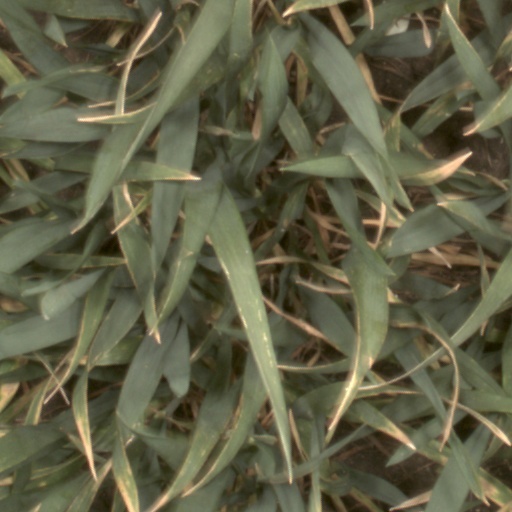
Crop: wheat